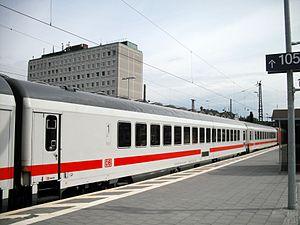
Dans le domaine des chemins de fer, une voiture voyageurs est une voiture de chemin de fer spécialement conçue pour le transport de passagers en position assise.